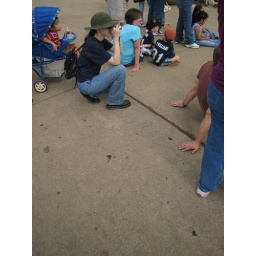
Photographer in green hat